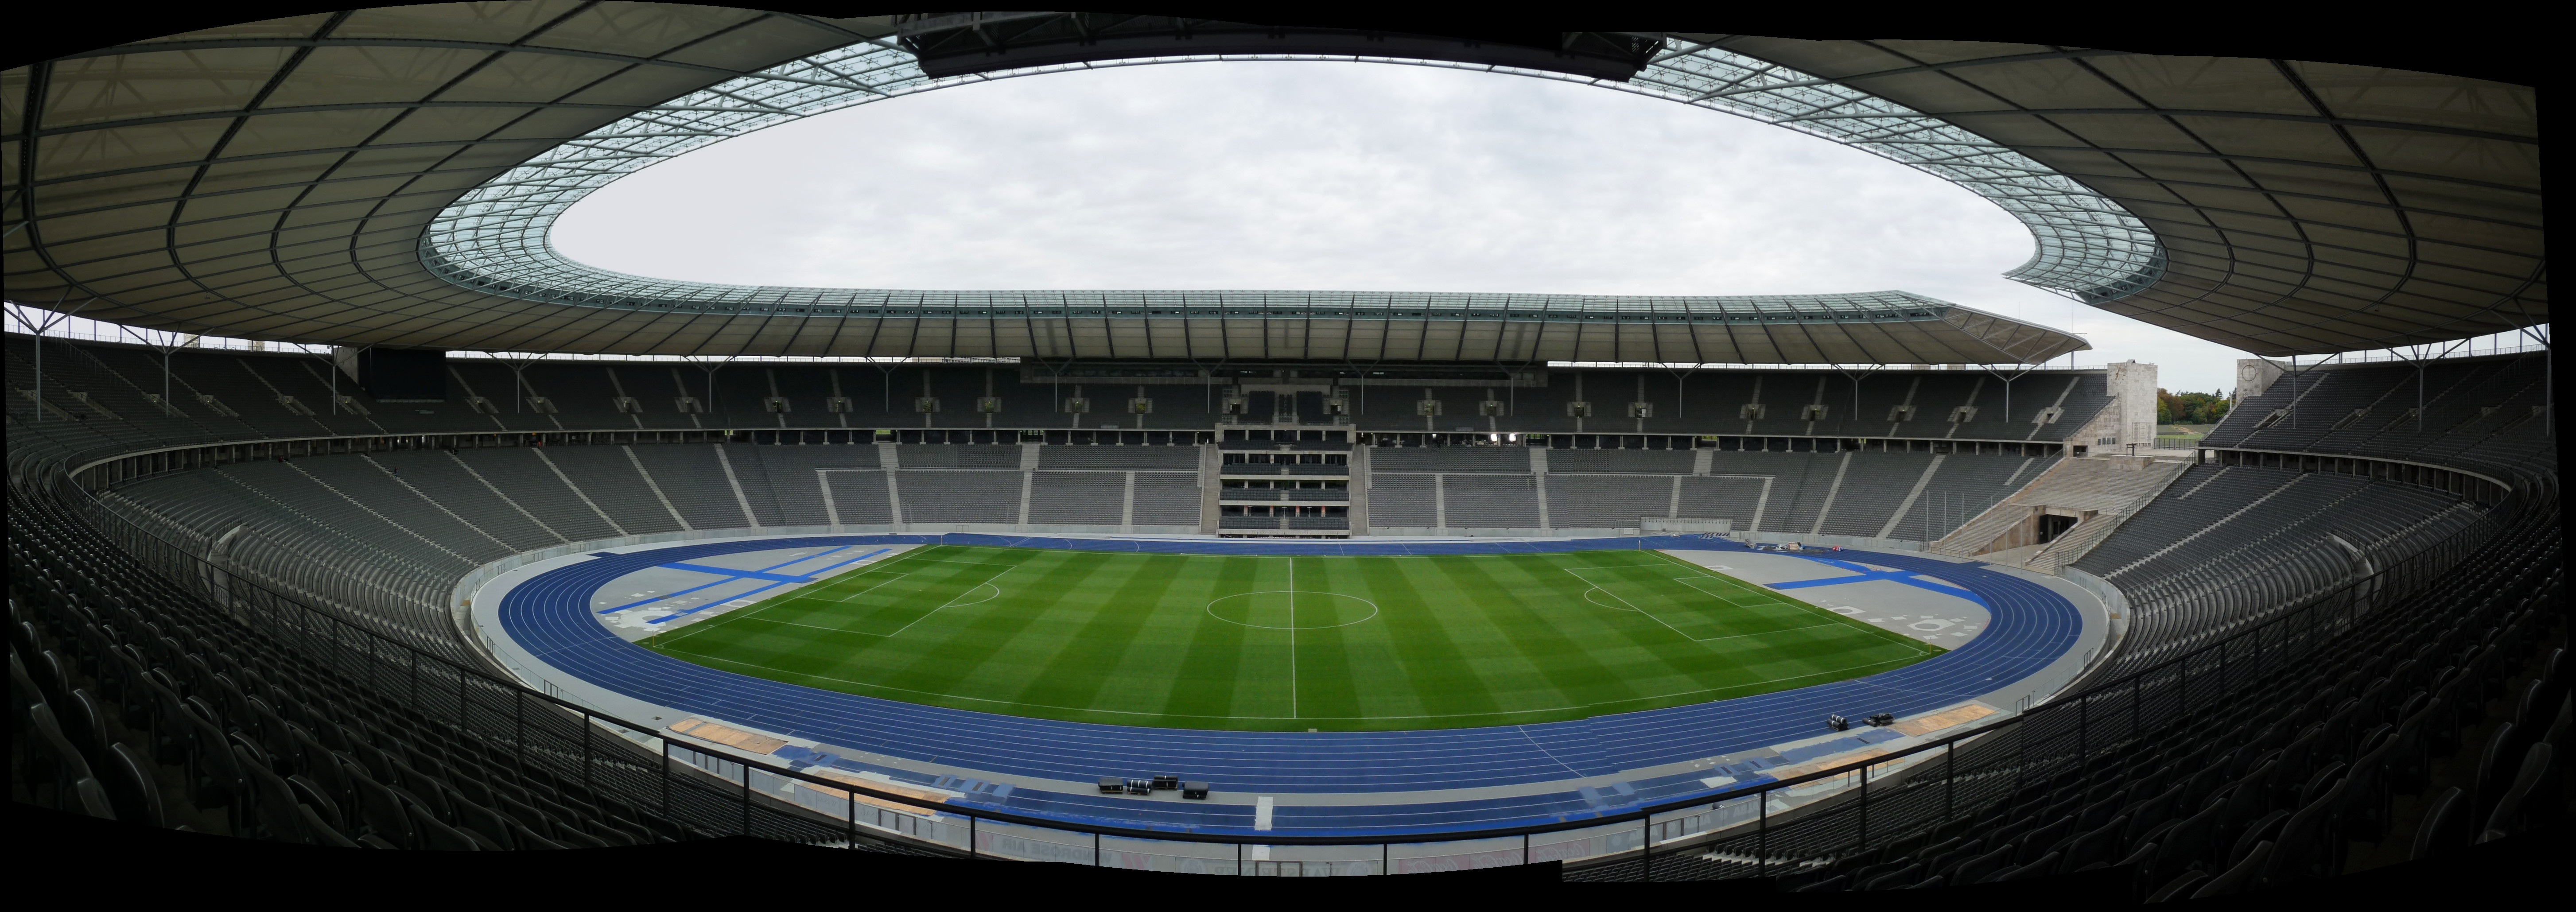
structure, stadium, baseball field, arena, berlin, olympic stadium, baseball park, geographical feature, sport venue, soccer specific stadium, music venue, fussballstadtion